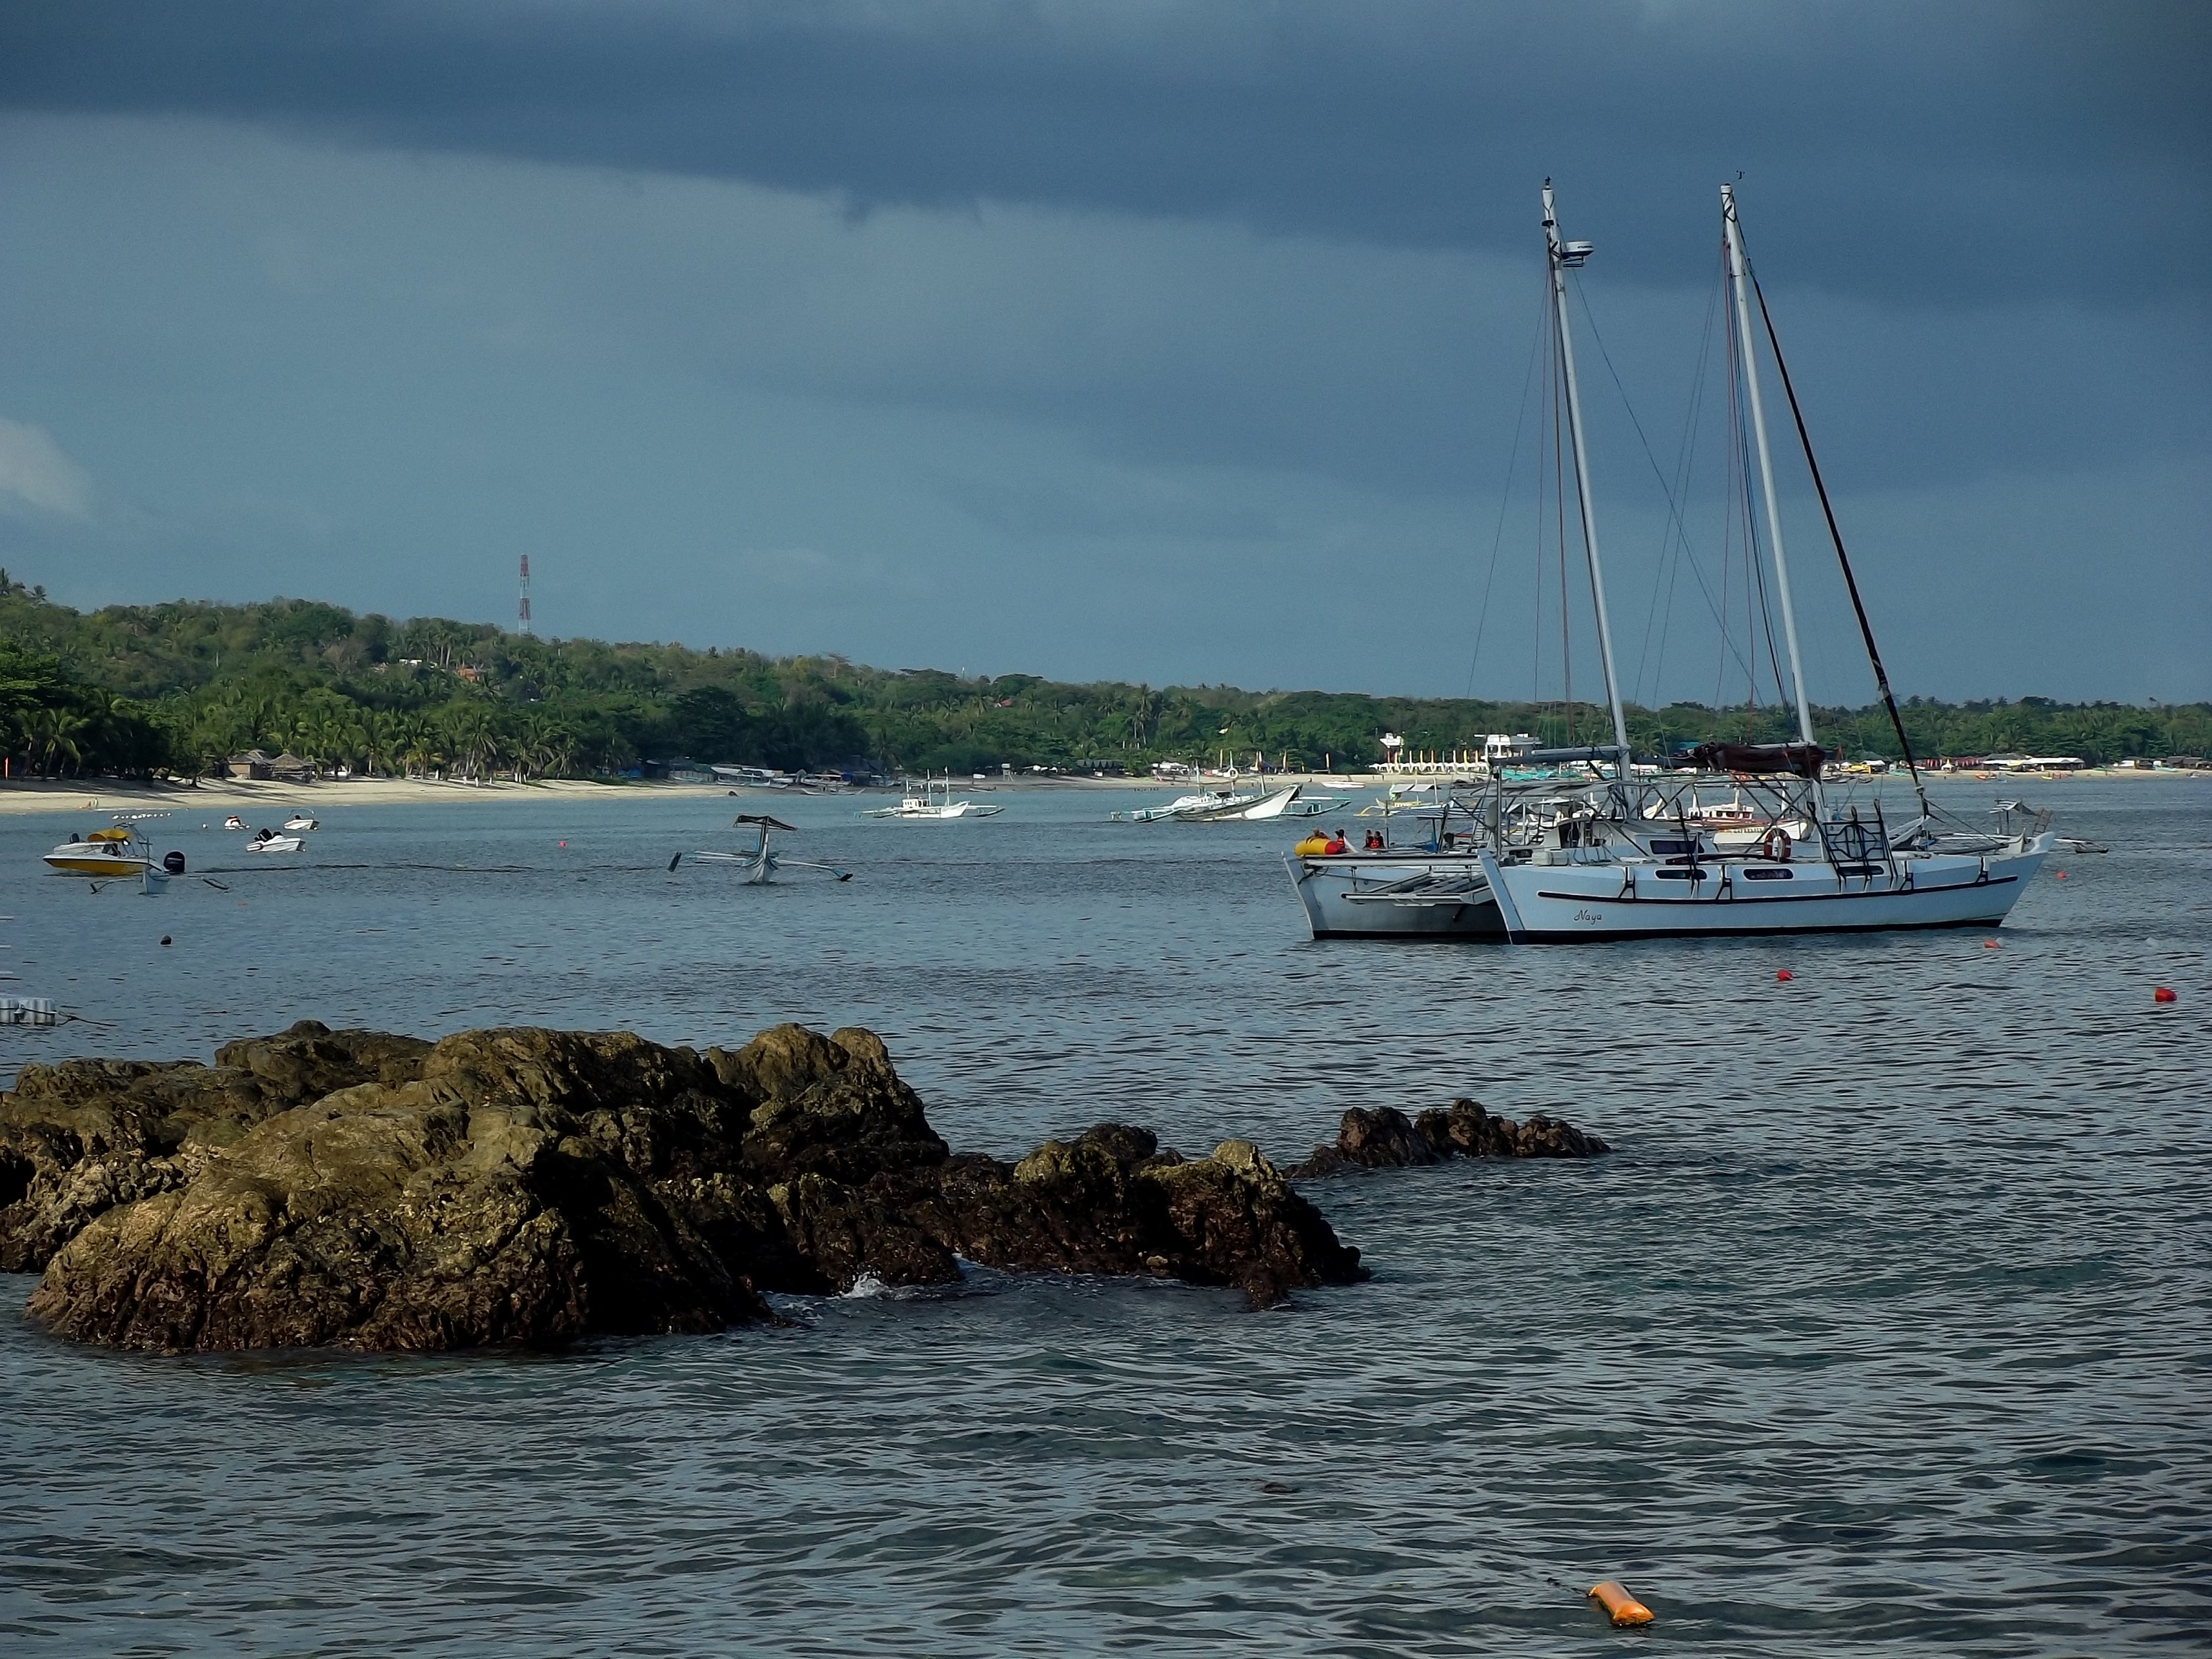
beach, landscape, sea, coast, tree, water, ocean, cloud, sky, boat, shore, wave, river, ship, tide, summer, vacation, coastline, inlet, sailing, yacht, seascape, scenery, calm, bay, island, harbor, leisure, sailboat, waterway, body of water, cool image, boating, sail, channel, banca, cool photo, watercraft, loch, catamaran, coastal and oceanic landforms